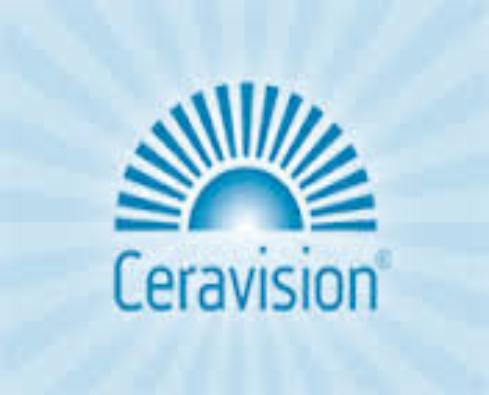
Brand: ceravision
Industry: Others